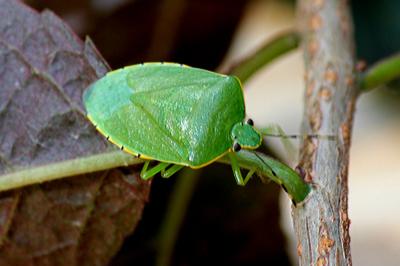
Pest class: stink_bug